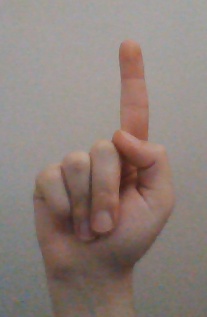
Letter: bb